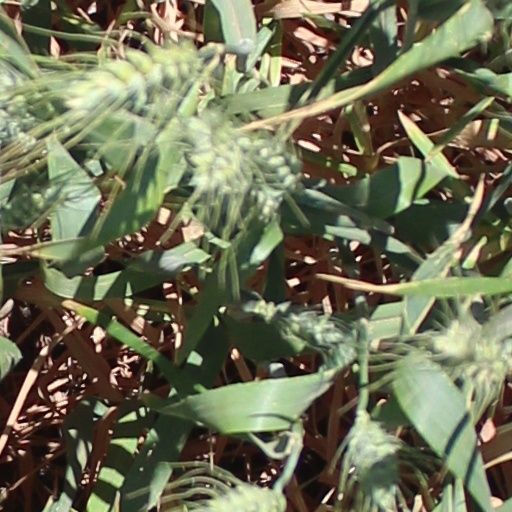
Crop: wheat